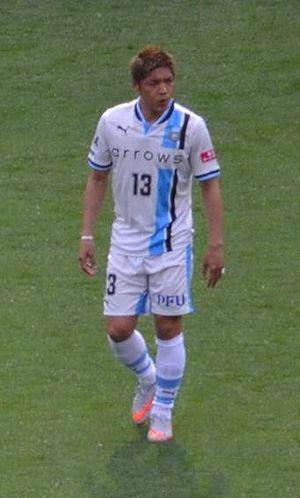
Yoshito Ōkubo est un footballeur international japonais né le 9 juin 1982 à Fukuoka. Il évolue actuellement au Tokyo Verdy au poste d'attaquant.